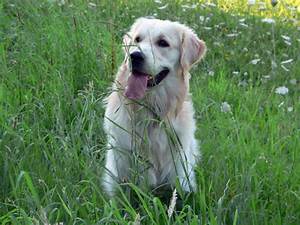
Label: cane